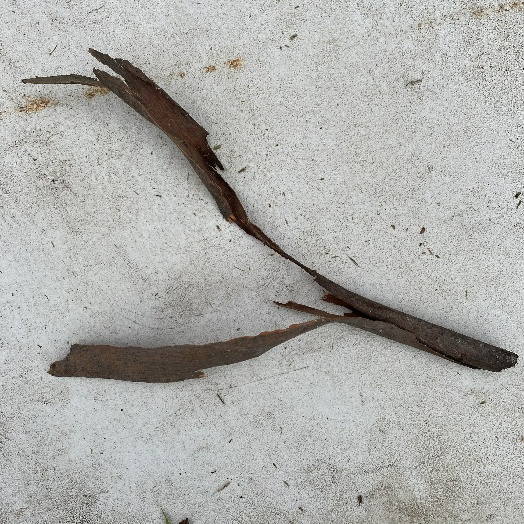
Label: Vegetation